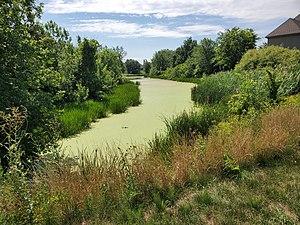
Zone de marais dans une aire protégée
L’île aux Lièvres est une île fluviale de la rivière Richelieu. Elle appartient au territoire de la municipalité de Carignan, dans la municipalité régionale de comté du La Vallée-du-Richelieu, dans la région administrative de la Montérégie, dans le sud de la province de Québec, au Canada.